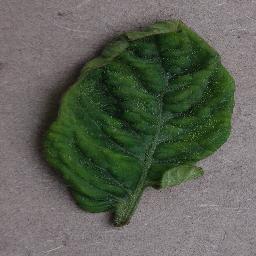
Label: Tomato___Tomato_Yellow_Leaf_Curl_Virus